Clarkson Crolius

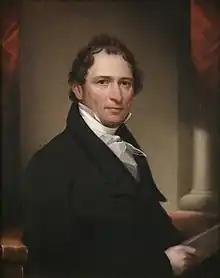

Clarkson Crolius (bapt. October 30, 1774 – October 3, 1843) was an American businessman and politician.